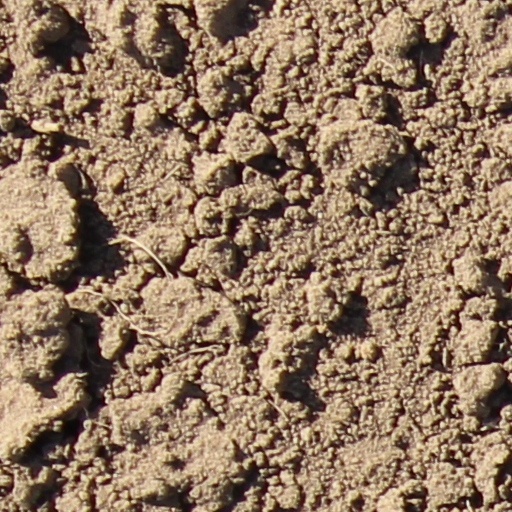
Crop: wheat